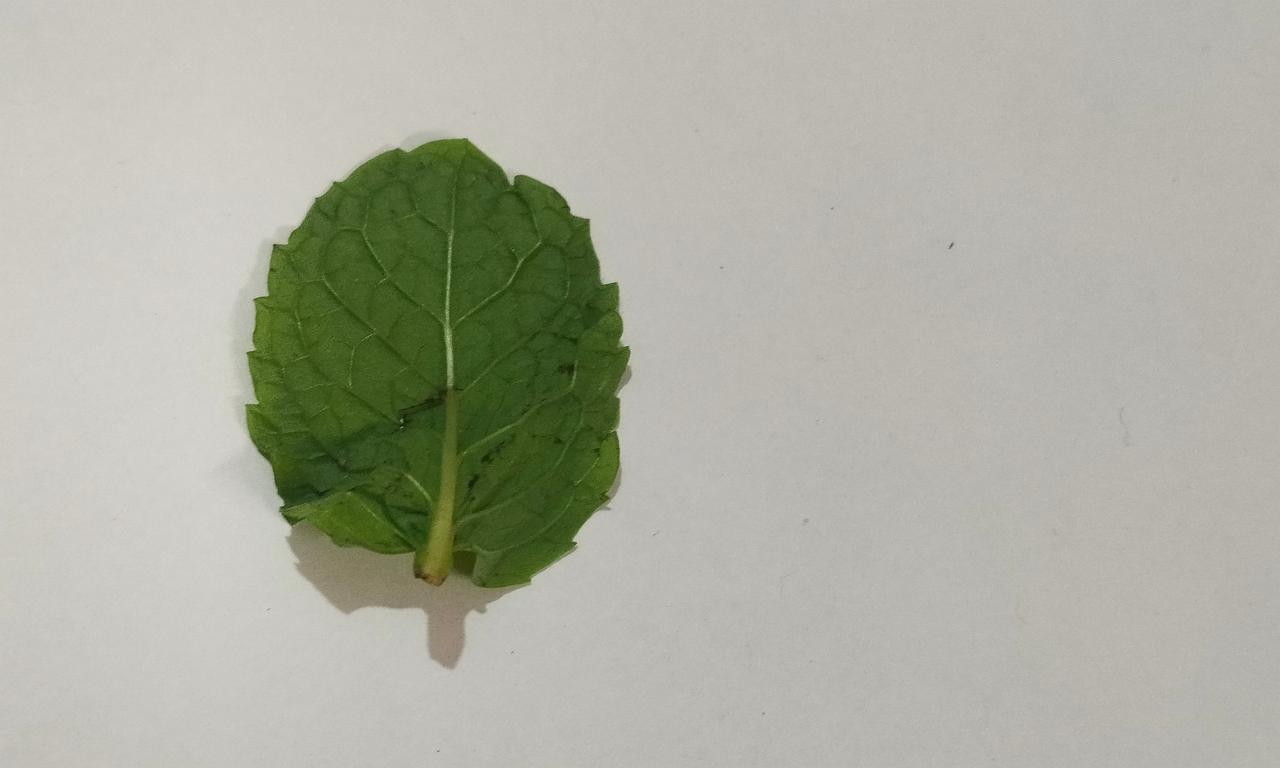
Label: Fresh